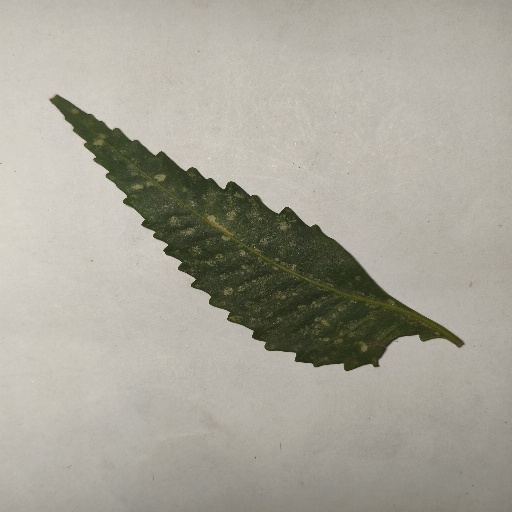
Species: Neem
Leaf condition: Powdery Mildew